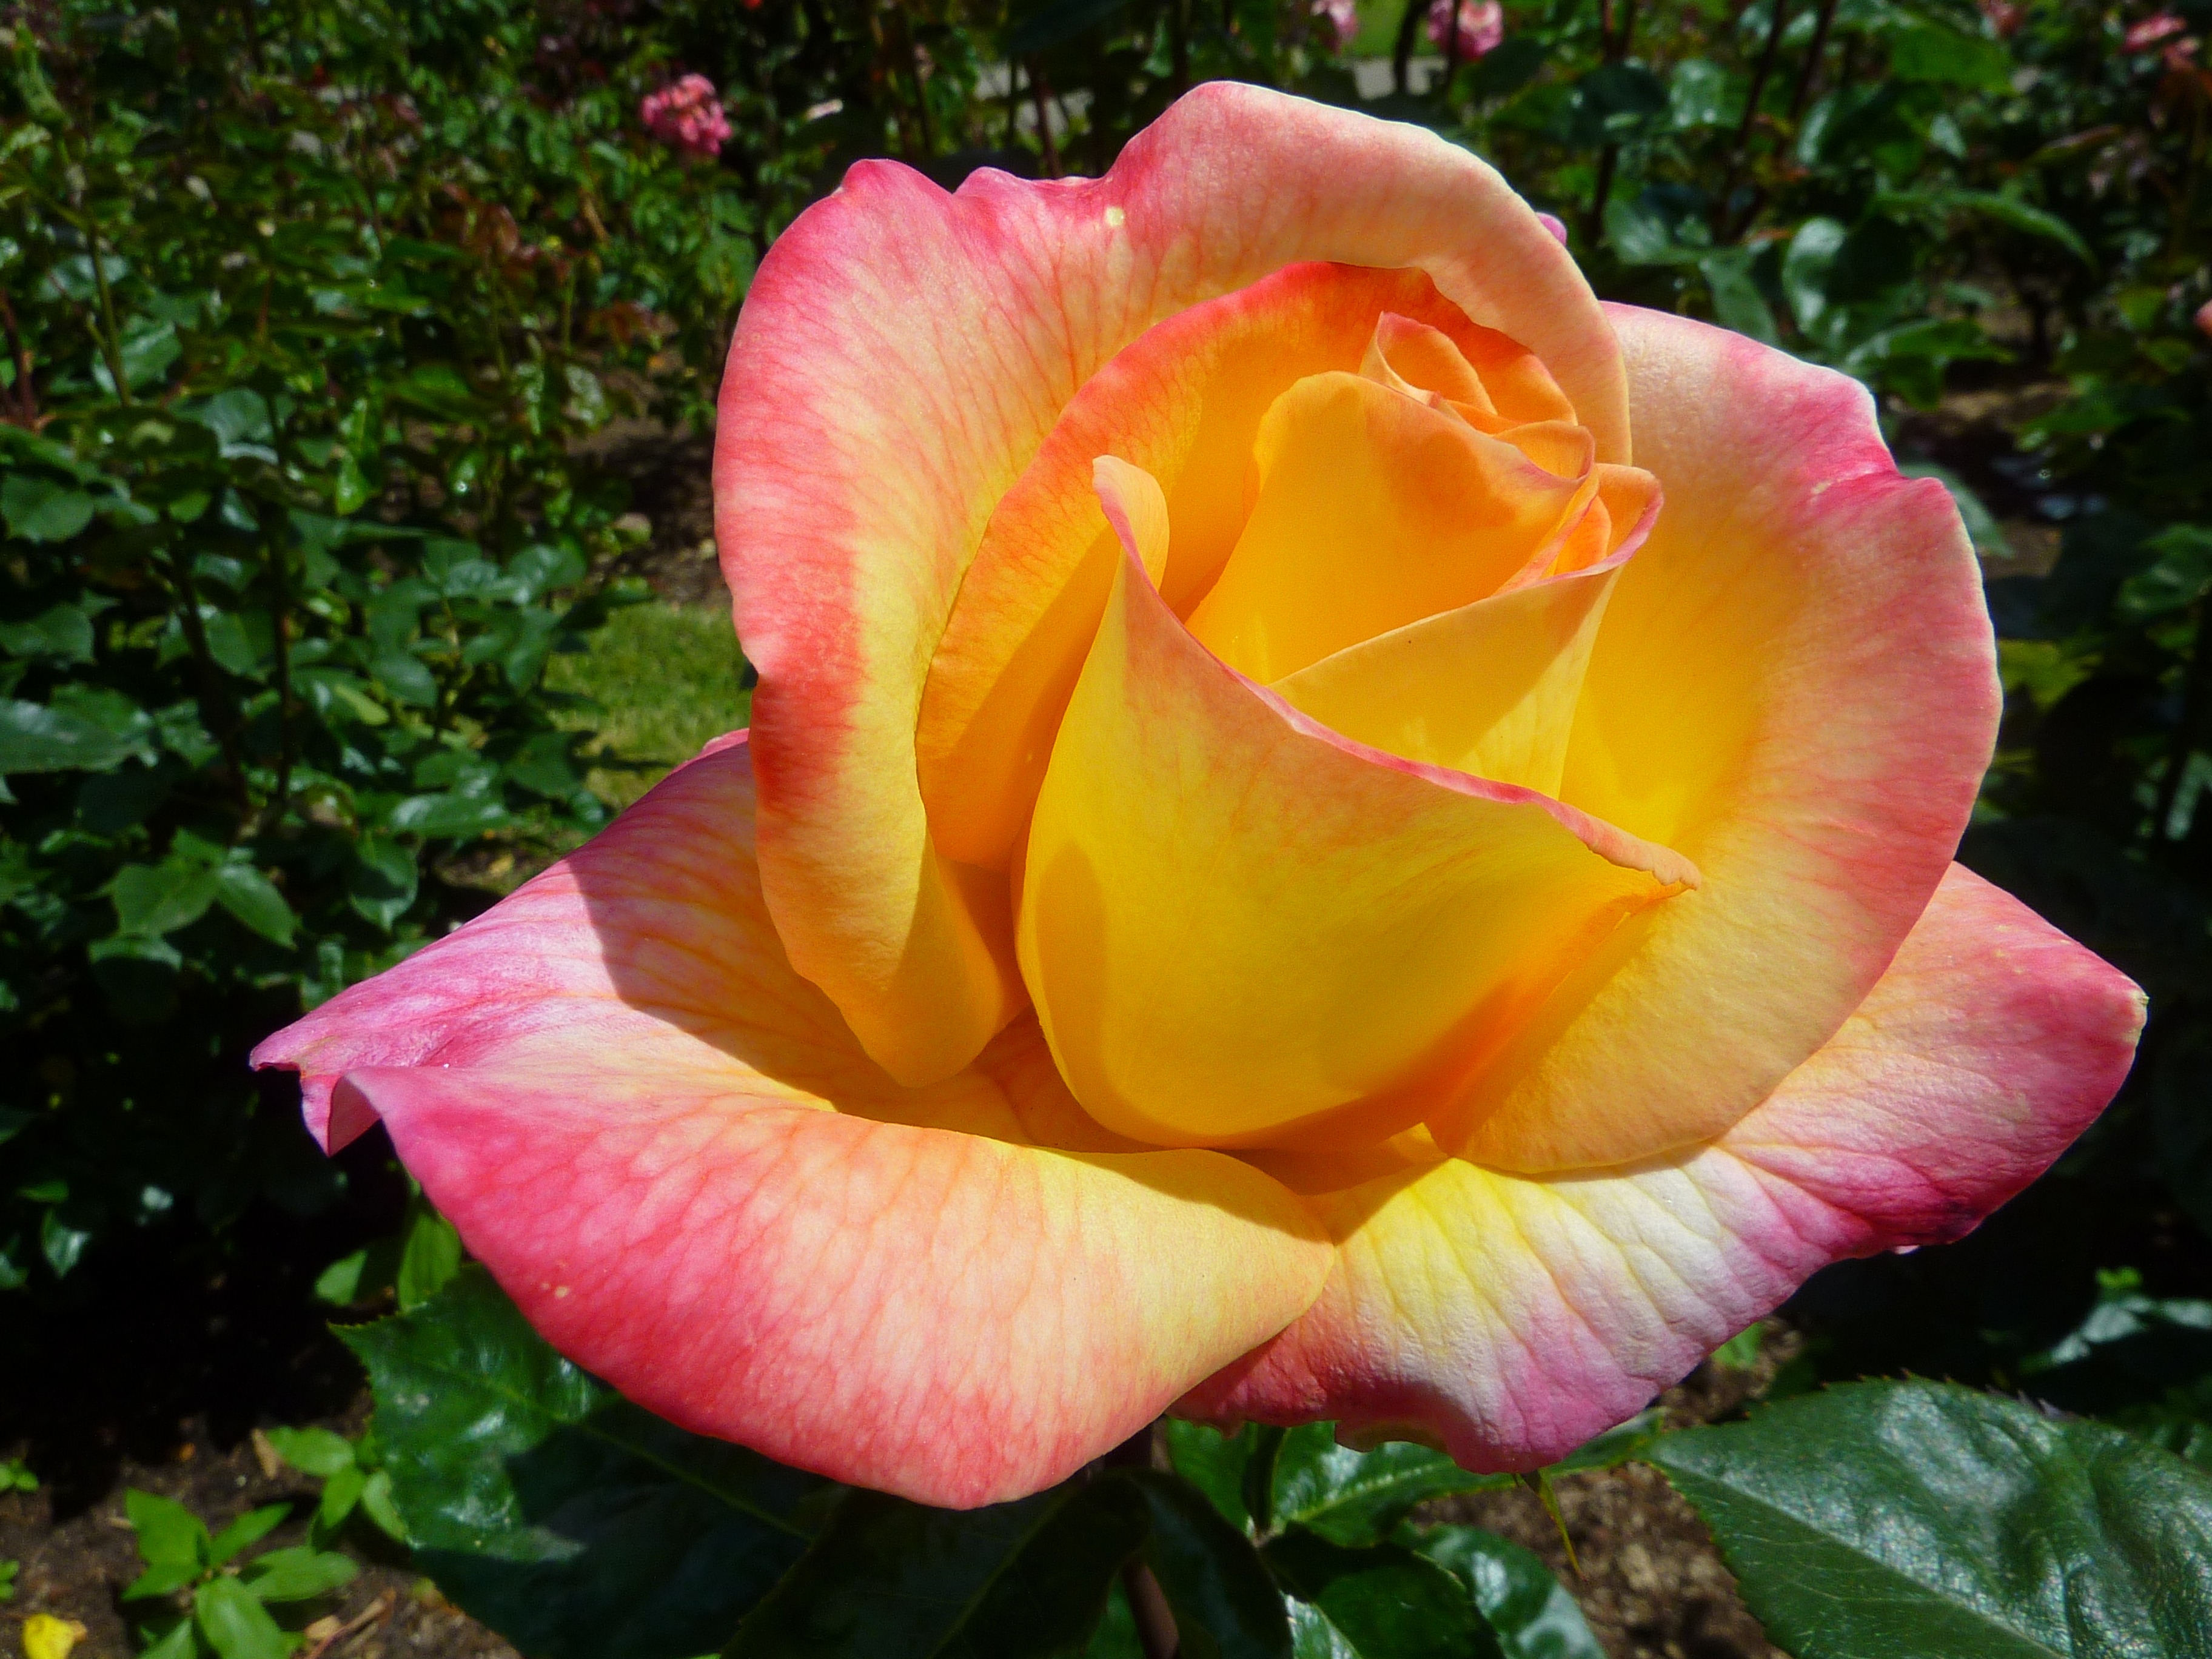
landscape, nature, blossom, plant, flower, petal, bloom, summer, floral, rose, macro, romantic, colorful, yellow, pink, wedding, marriage, flora, flowers, close up, roses, vivid, petals, beauty, passion, beautiful, flowerbed, gorgeous, floribunda, fragrance, excellent, rose blooms, flowering plant, garden roses, rose family, velvety, land plant, rose order, austrian briar